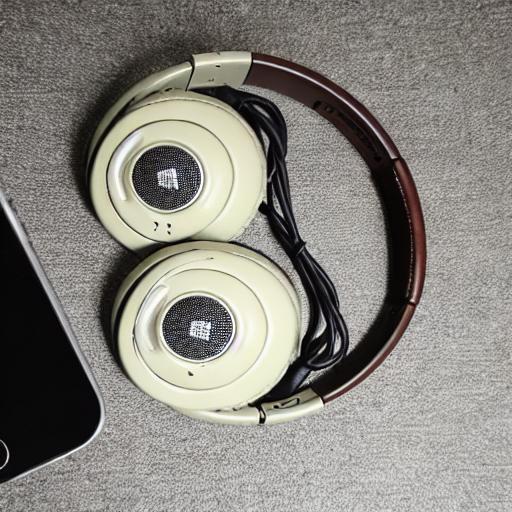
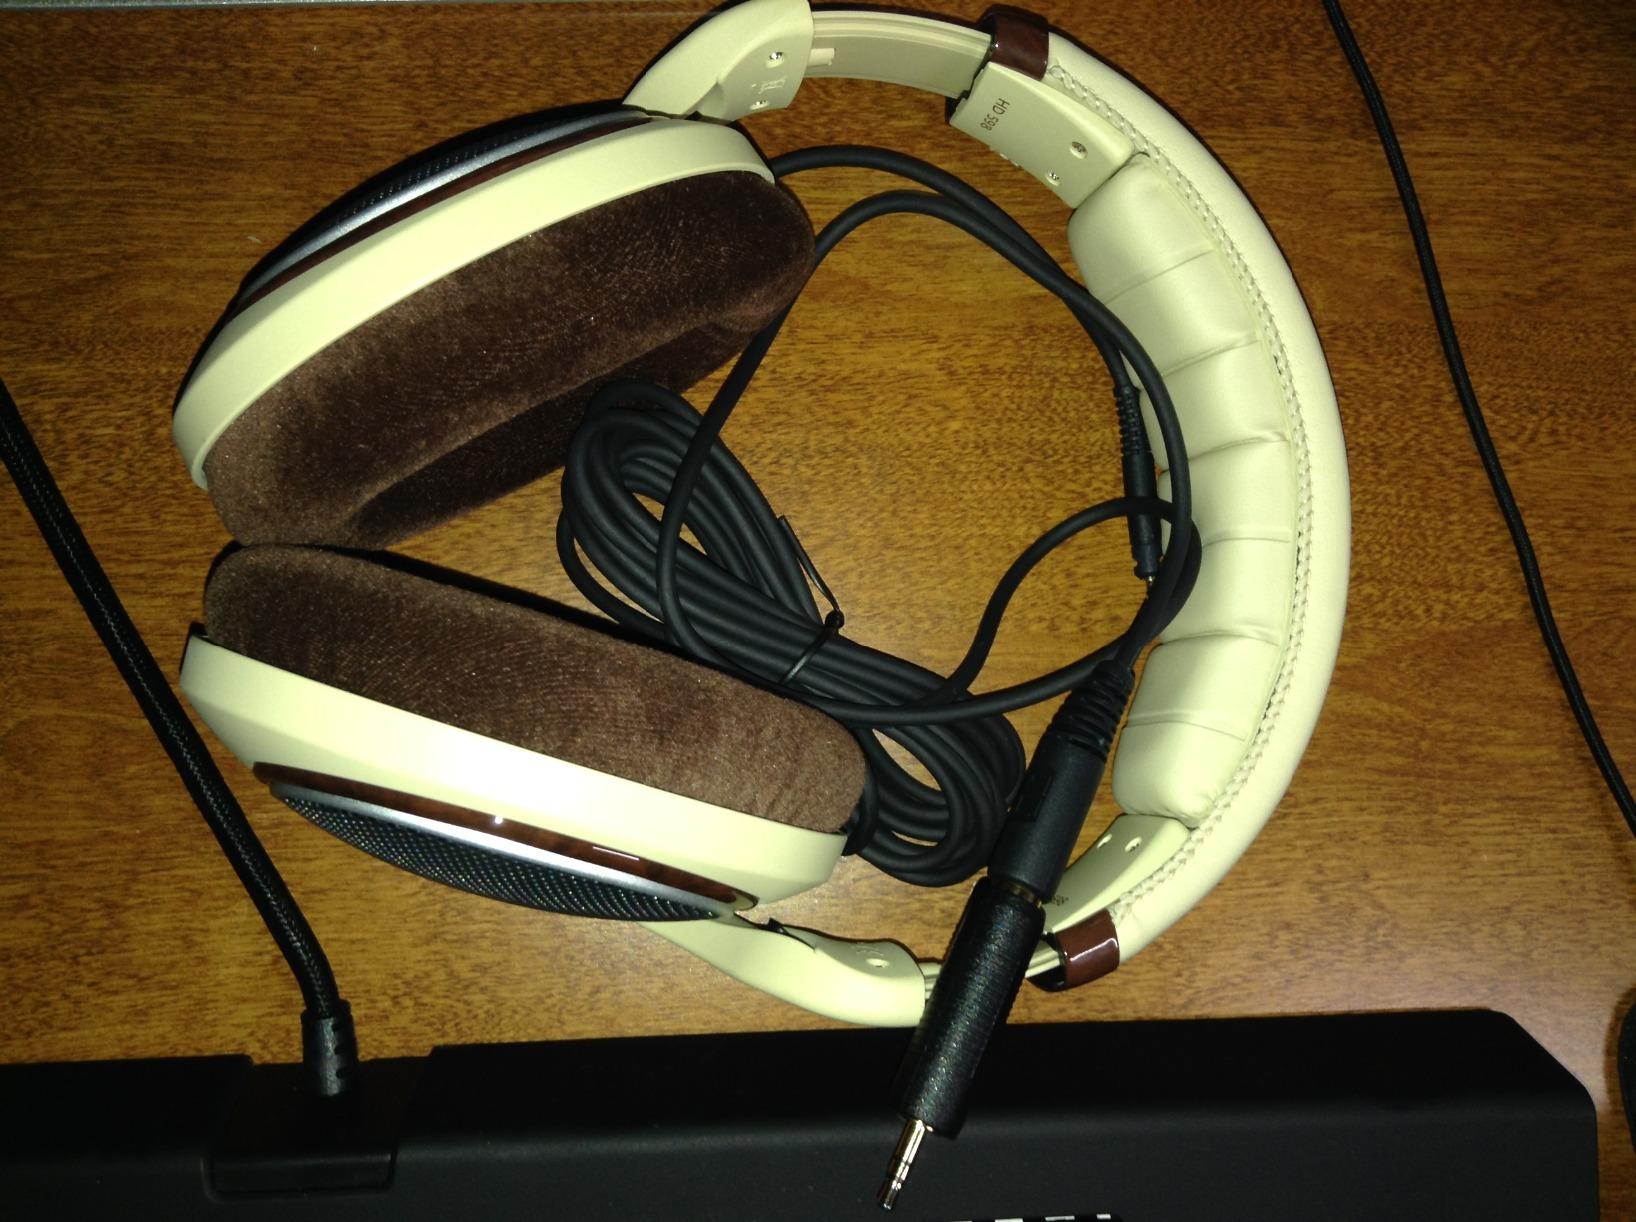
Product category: headphones
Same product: no